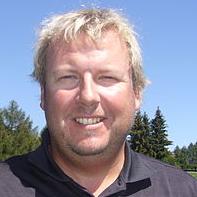
Age: 36